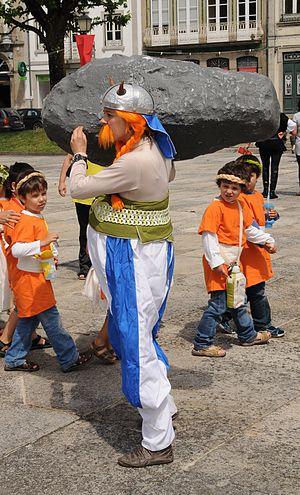
Obélix est un personnage de fiction créé par René Goscinny et Albert Uderzo dans la bande dessinée Astérix en 1959. Il est le meilleur ami d’Astérix et l’accompagne dans chacune de ses aventures, excepté la première.